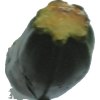
Label: green_zucchini